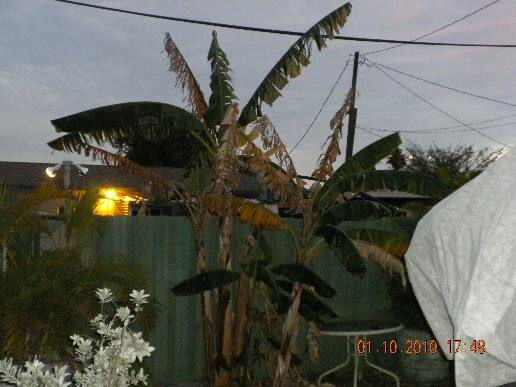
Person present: No